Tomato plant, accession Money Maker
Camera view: bottom (45 deg); turntable rotation: 300 degrees
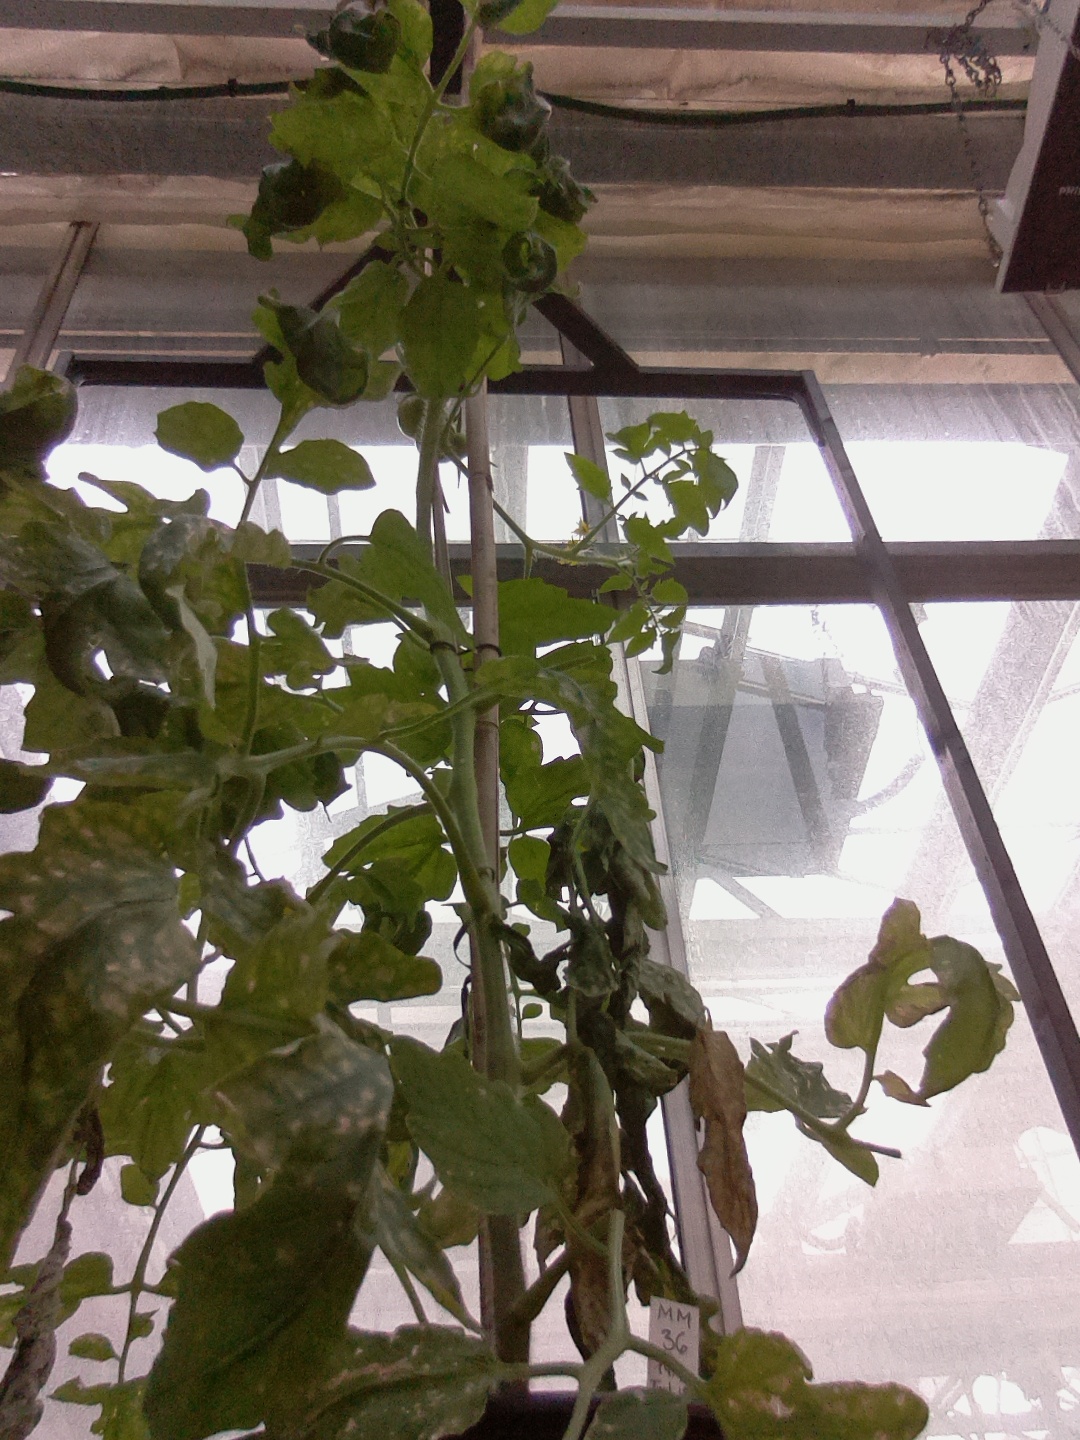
BBCH growth stage 73: 30%-40% of final fruit size